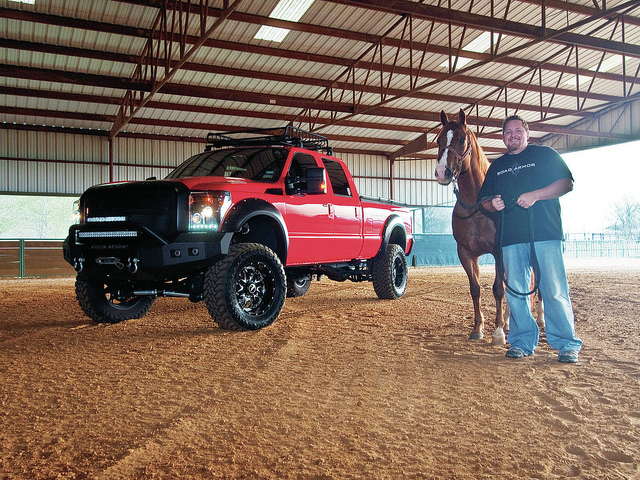
A woman standing next to a red truck and a horse.

a man and a horse standing next to a big red truck

The man with the horse was standing in the barn near his truck.

A man in a large barn holding a horse, standing near a shiny red truck.